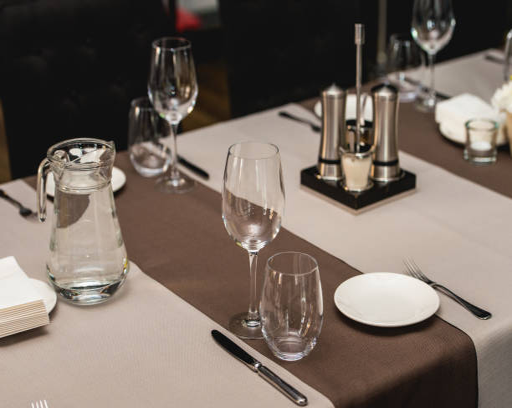
view of the served table in a restaurant .